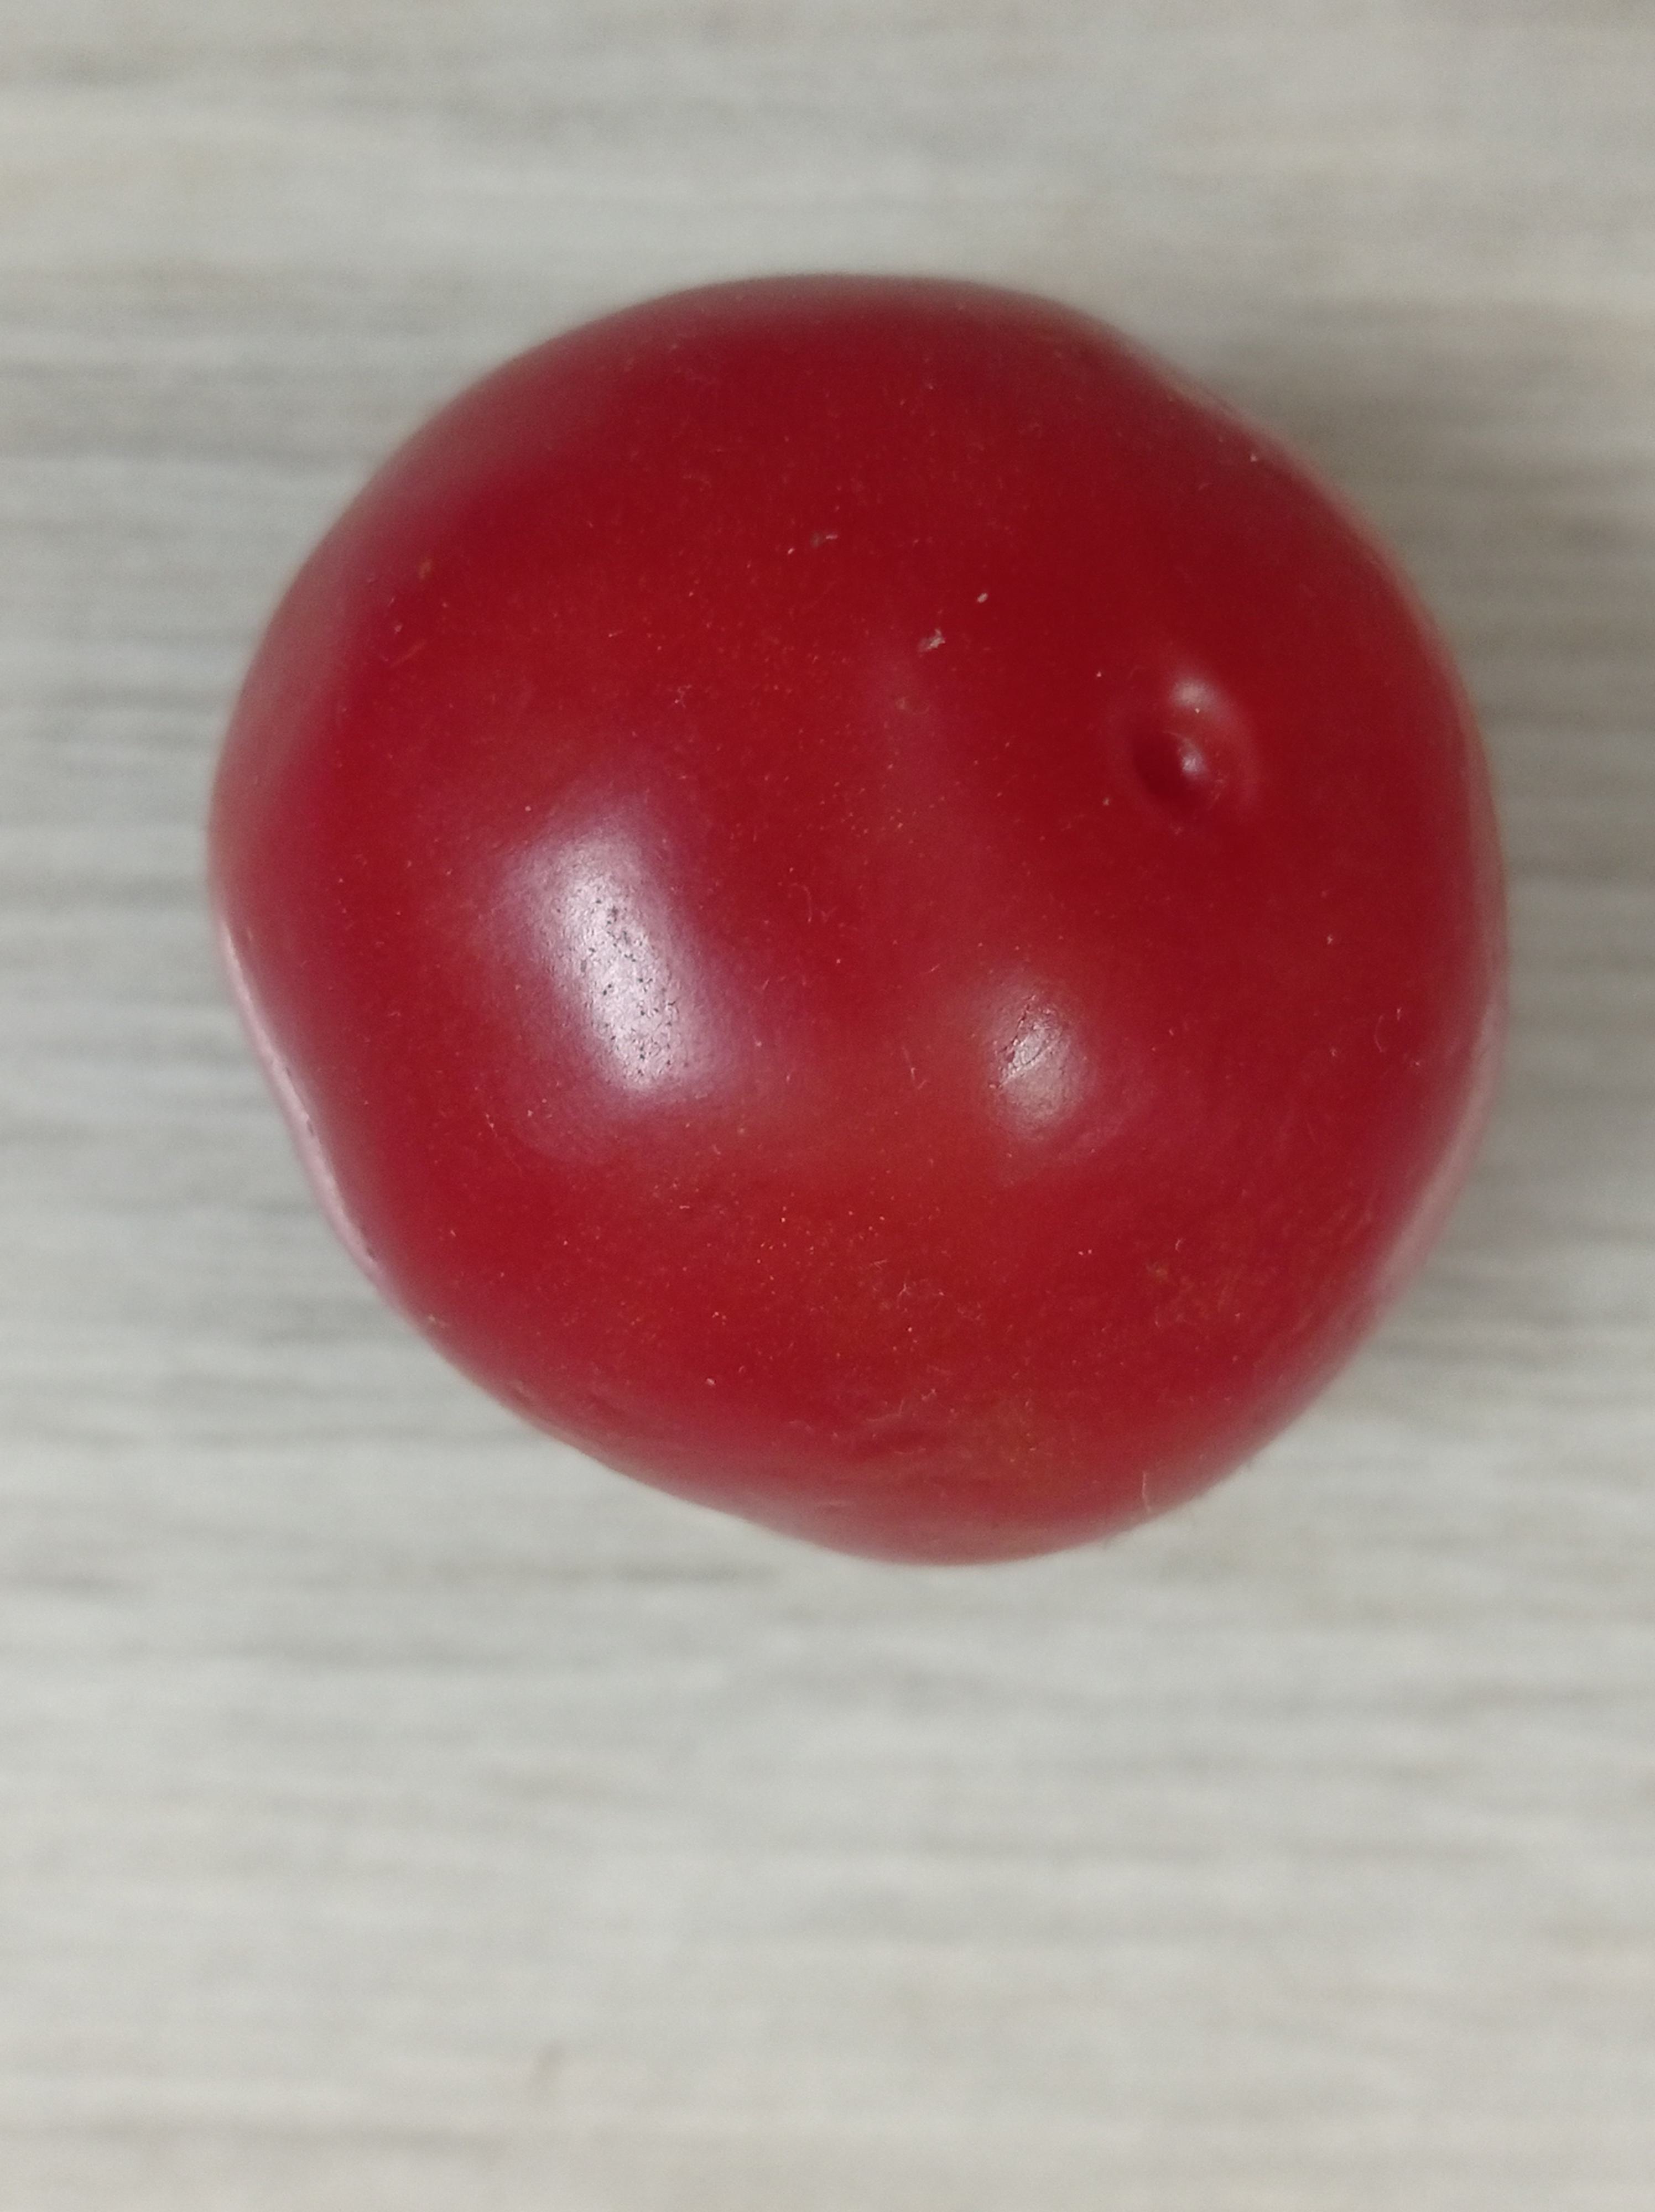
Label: Fresh